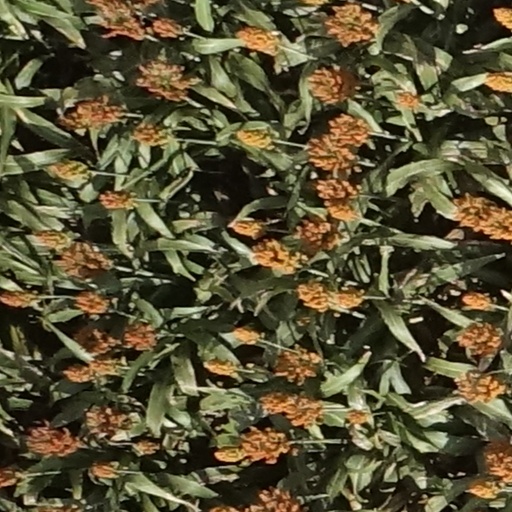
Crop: sorghum